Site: brandenburg
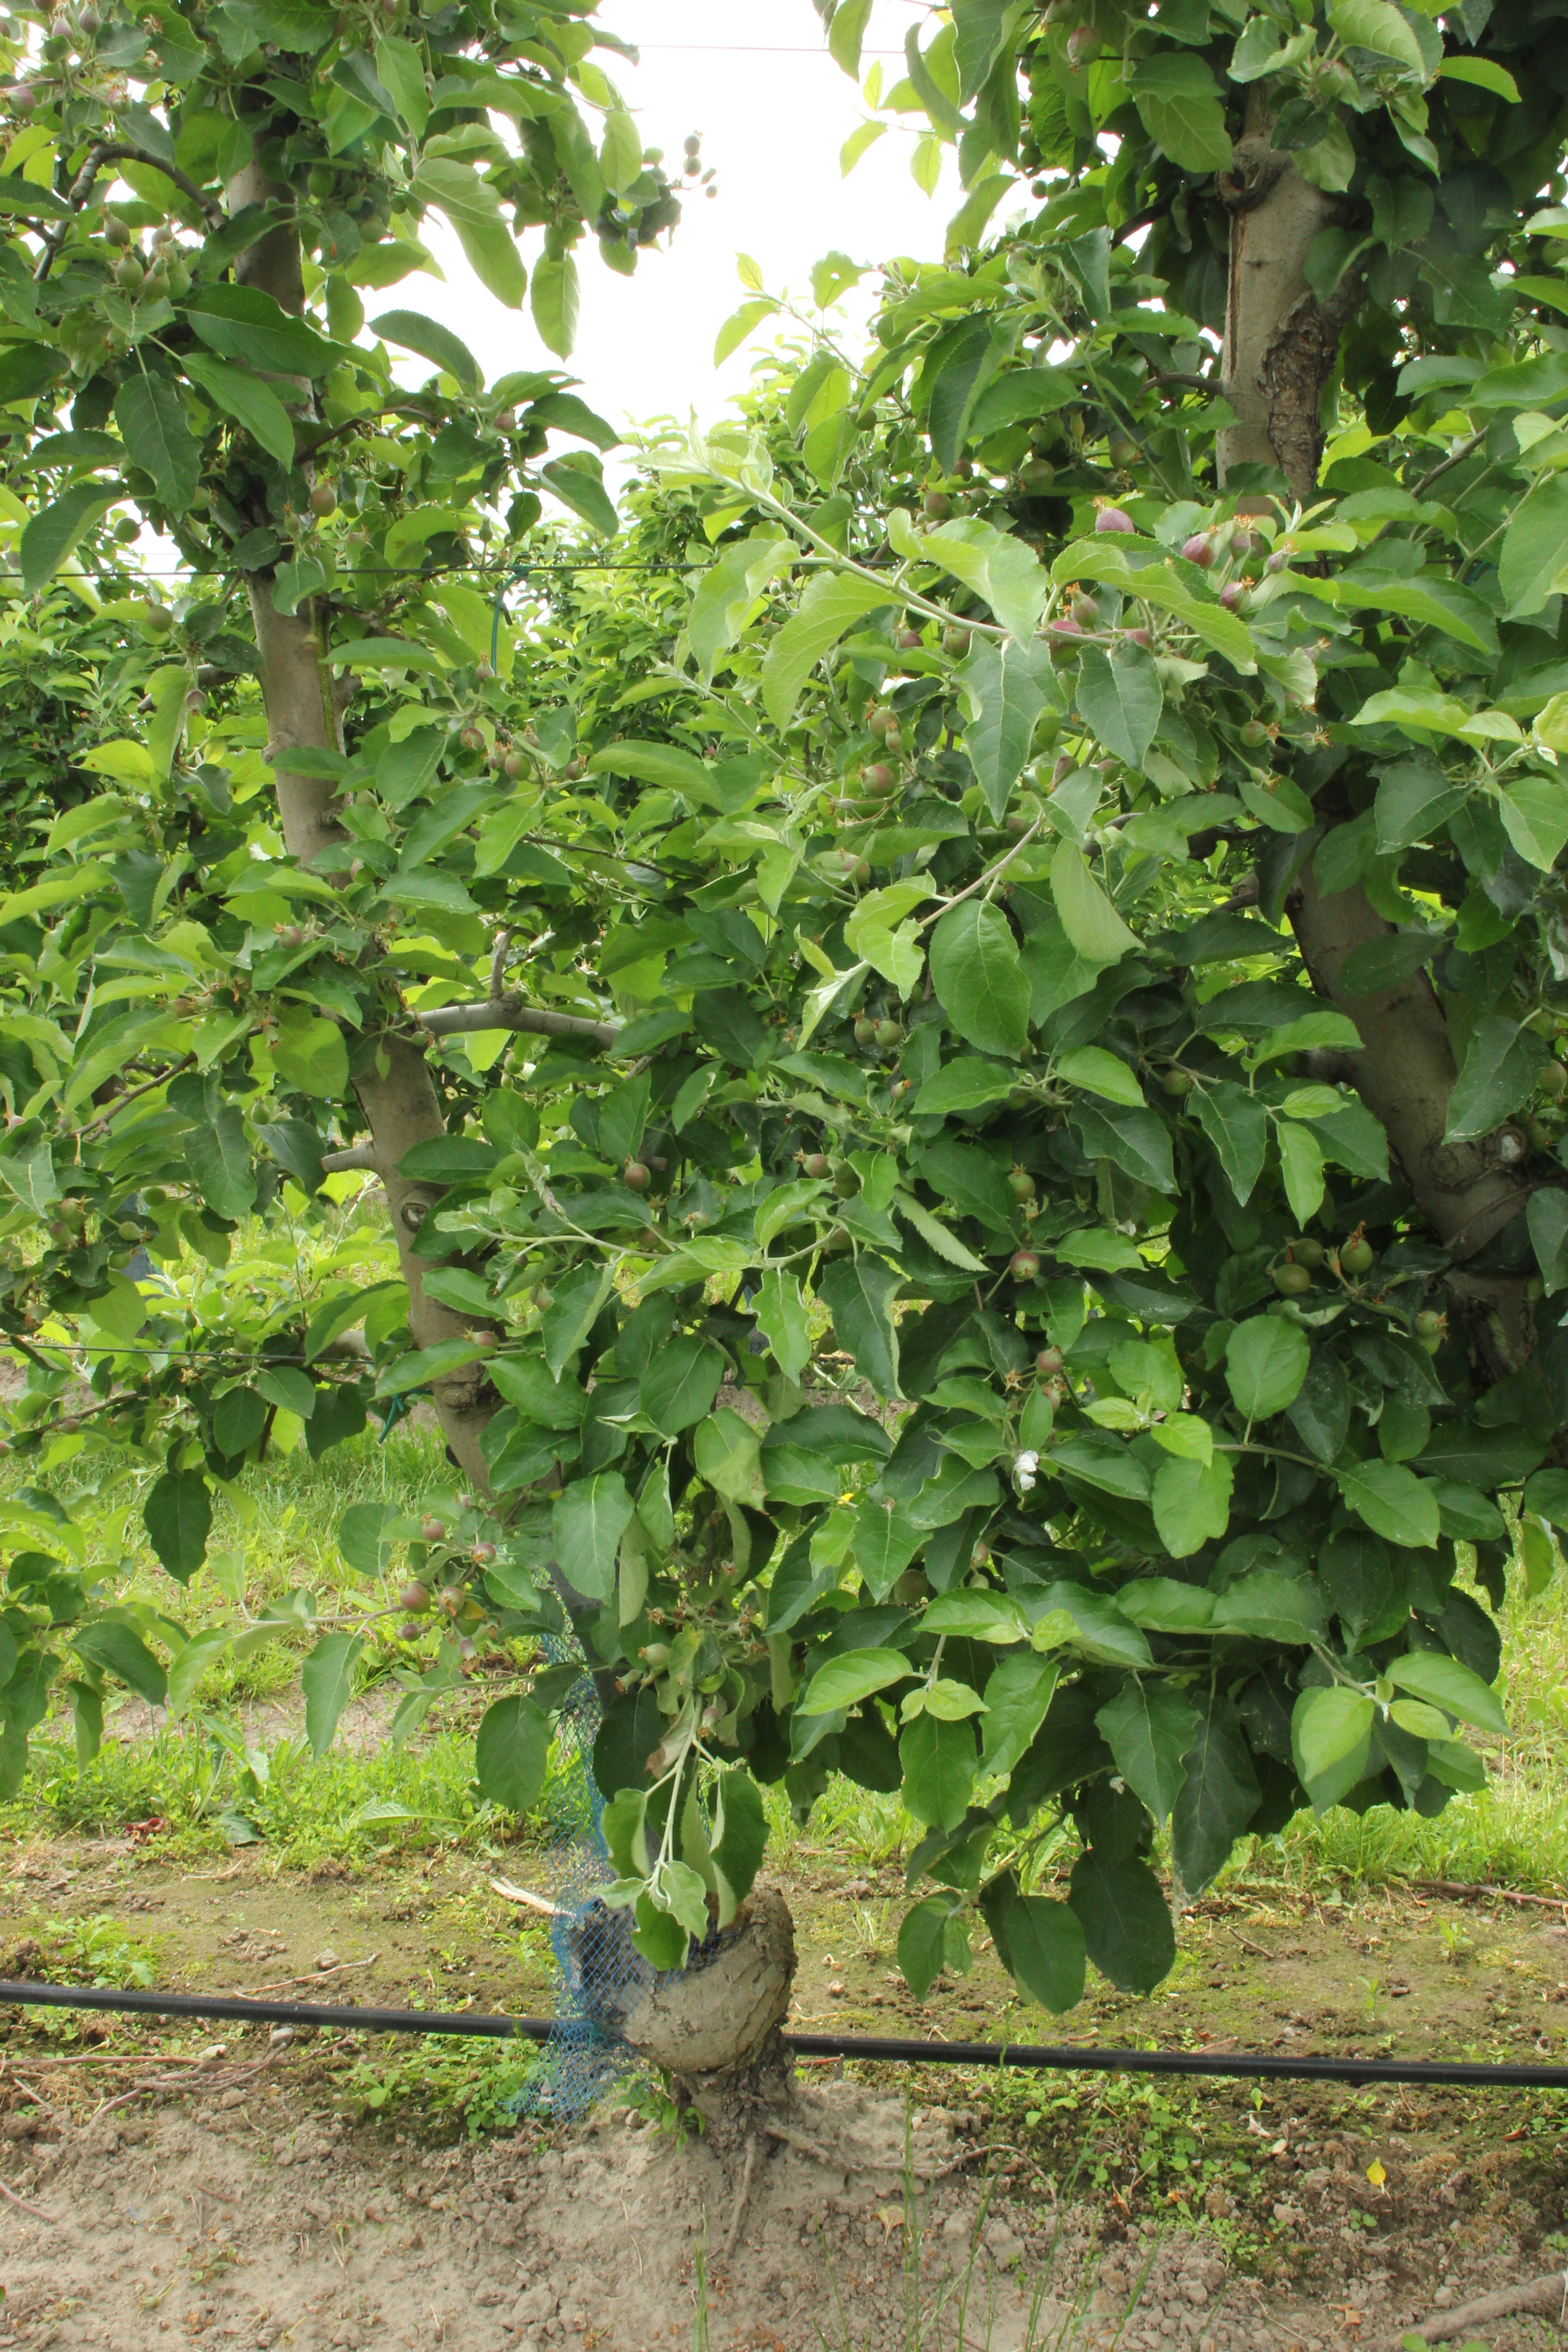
Growth stage (BBCH 72): Development of fruit